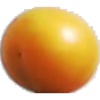
Label: Cherry Wax Yellow 1